Question: Please indicate a possible affordance area of the boxing_punching_bag that can be used for striking
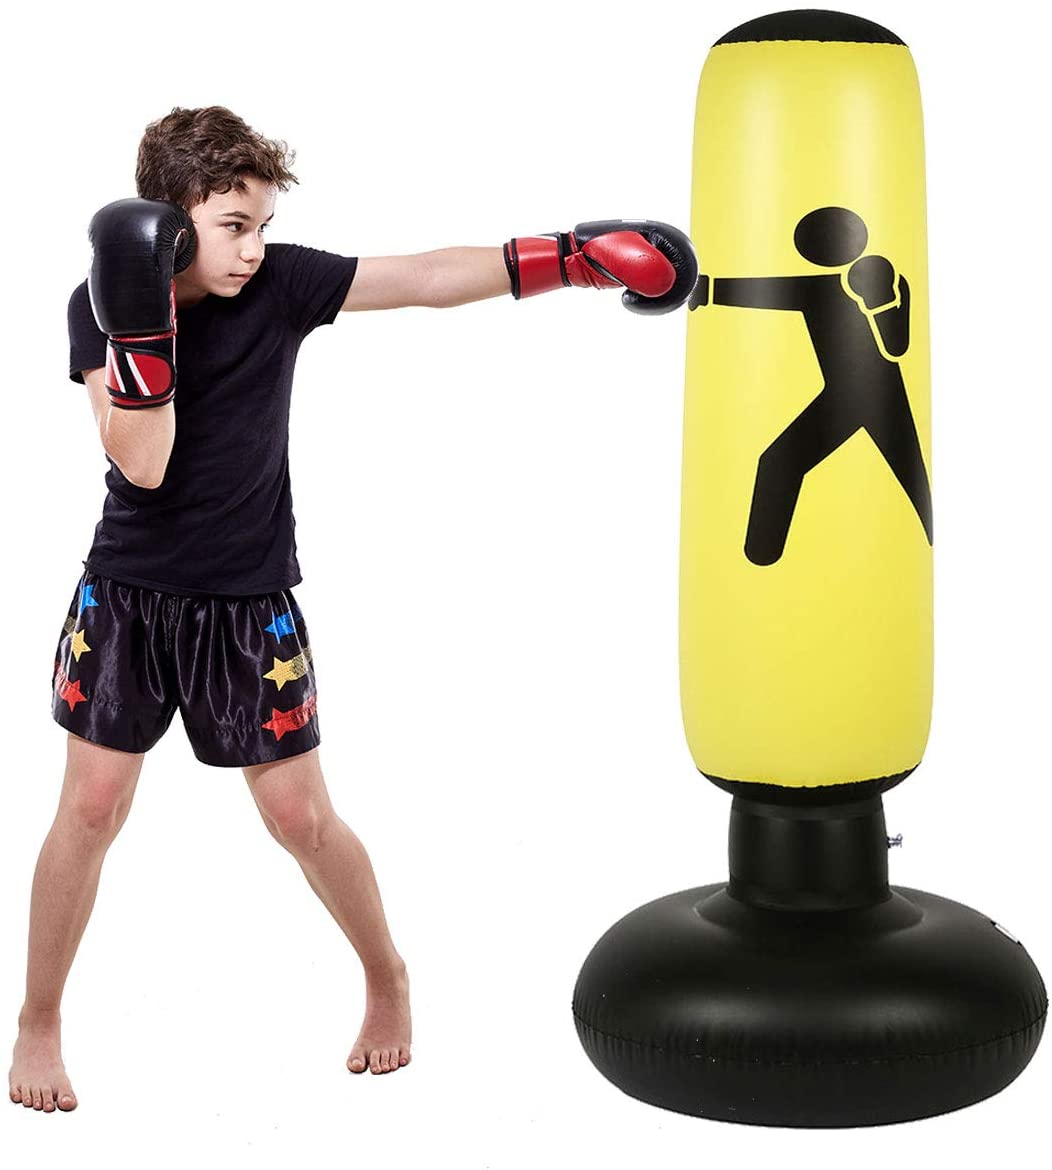
Answer: [683.246, 39.586, 911.968, 789.53]